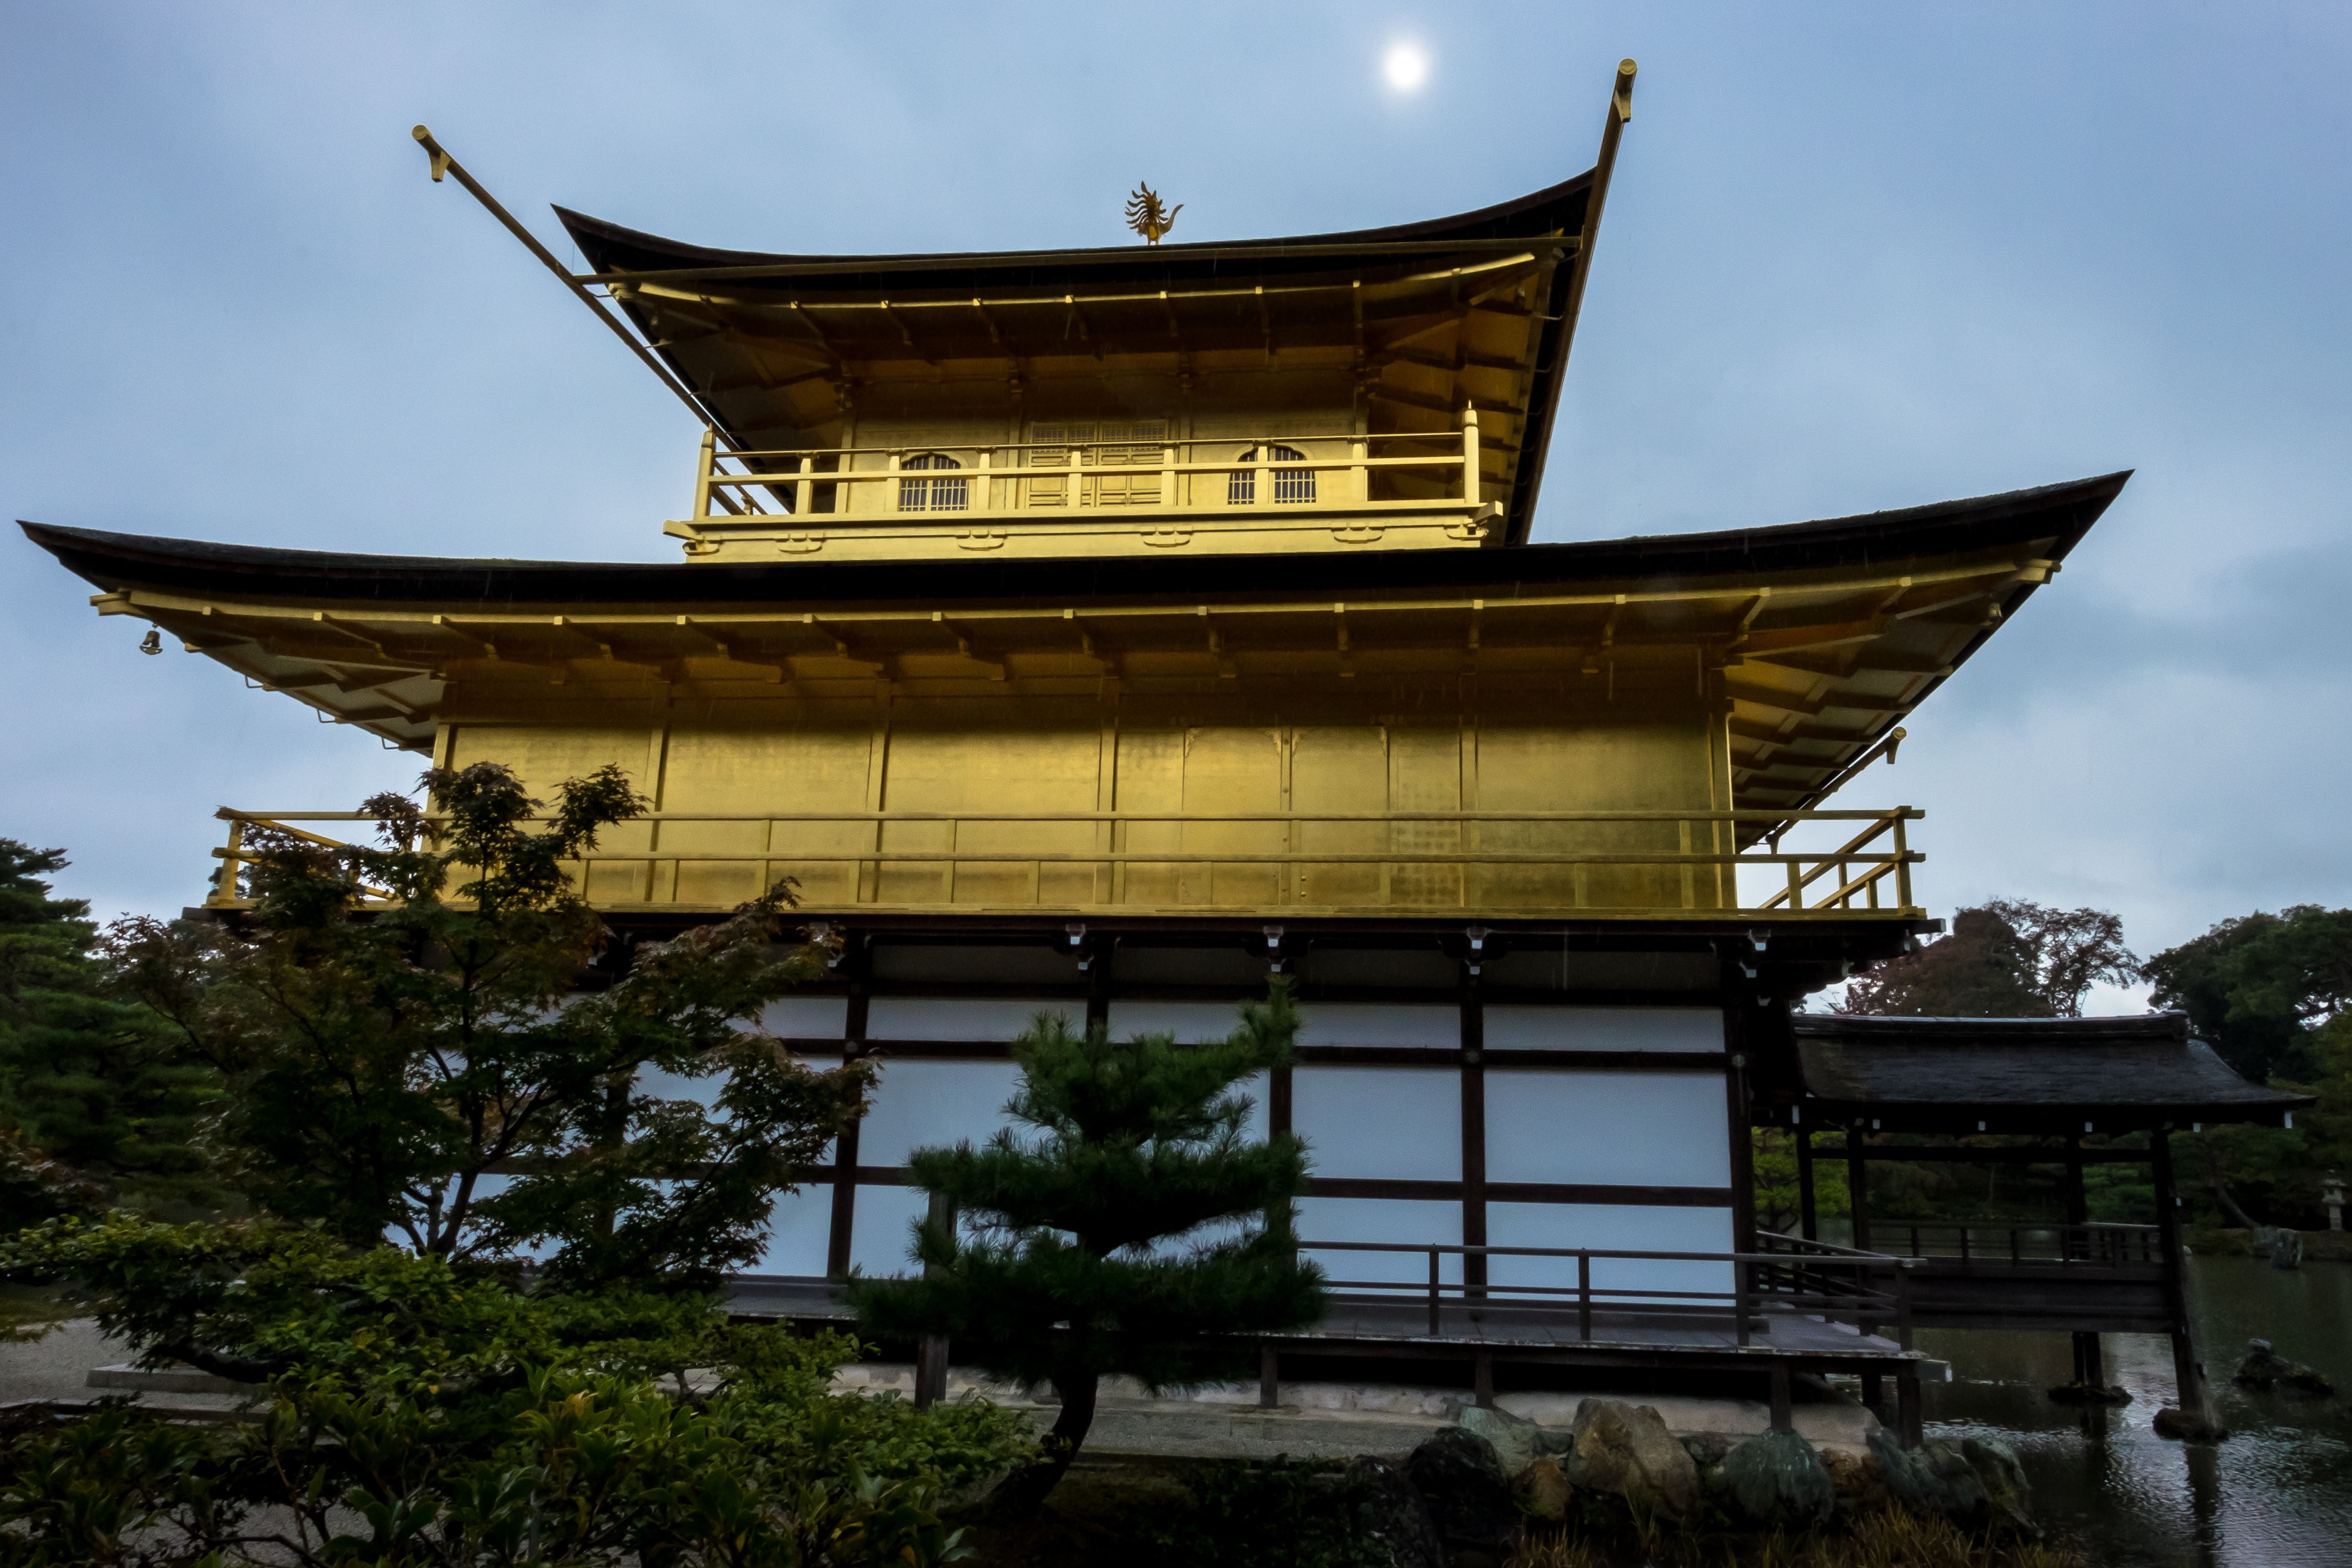
architecture, reflection, tower, landmark, place of worship, temple, shrine, chinese architecture, shinto shrine